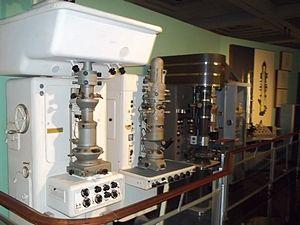
Collection de microscopes électroniques anciens
Un microscope électronique est un type de microscope qui utilise un faisceau d'électrons pour illuminer un échantillon et en créer une image très agrandie. Il est inventé en 1931 par des ingénieurs allemands. Les microscopes électroniques ont un pouvoir de résolution supérieur aux microscopes optiques qui utilisent des rayonnements électromagnétiques visibles. Ils peuvent obtenir des grossissements beaucoup plus élevés allant jusqu'à 5 millions de fois, alors que les meilleurs microscopes optiques sont limités à un grossissement de 2000 fois. Ces deux types de microscopes ont une résolution limitée, imposée par la longueur d'onde du rayonnement qu'ils utilisent. La résolution et le grossissement plus grands du microscope électronique sont dus au fait que la longueur d'onde de De Broglie d’un électron est beaucoup plus petite que la longueur d’onde d'un photon de lumière visible.